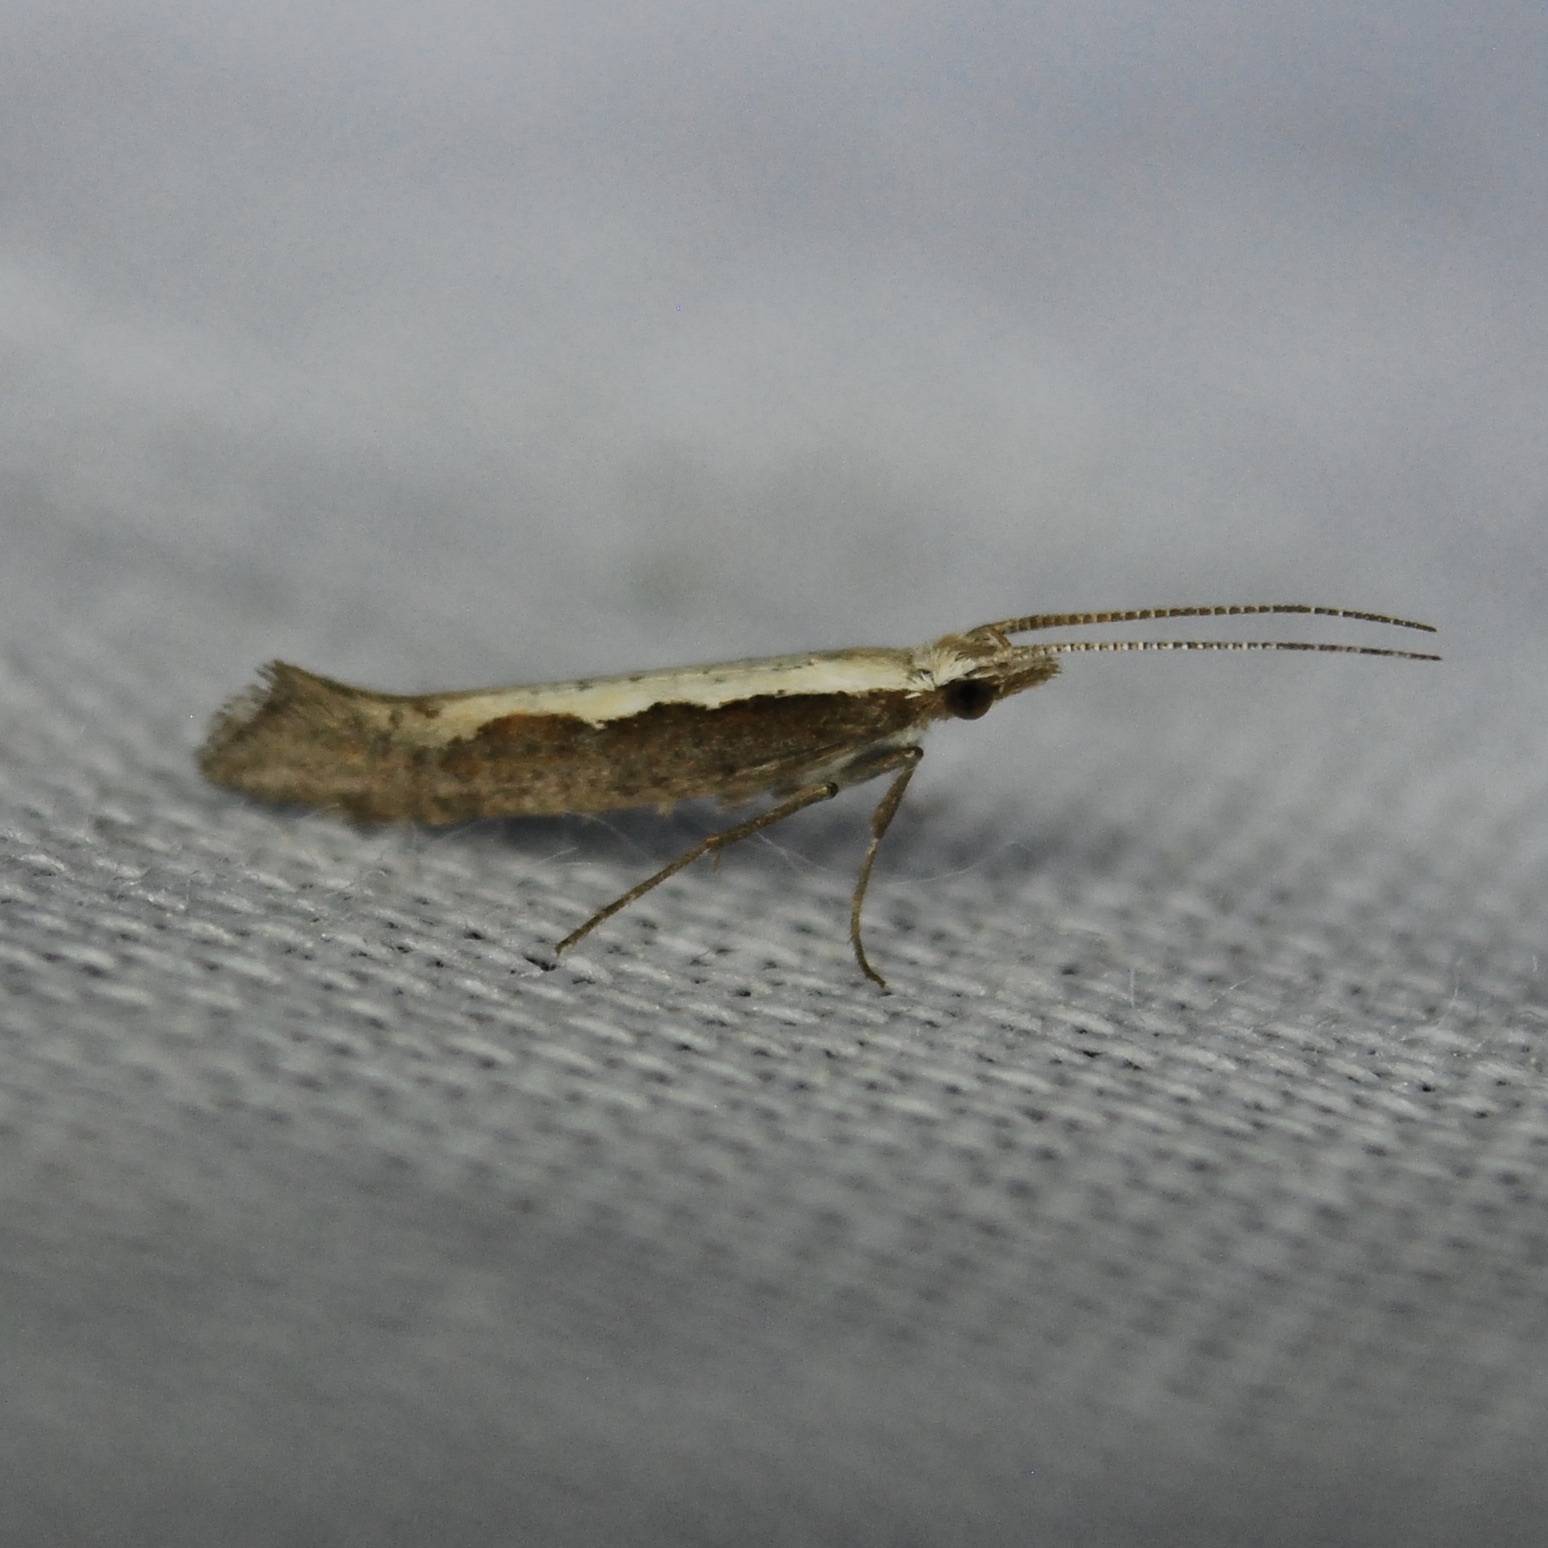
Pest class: diamondback_moth